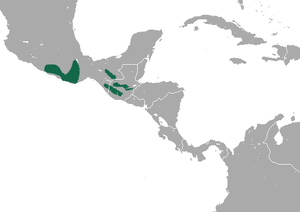
Le Sorex veraepacis est une espèce de sorex de la famille des soricidae. Le Sorex veraepacis peut être trouvé au Guatemala ainsi qu'au Mexique.